Paint It Black (1989 film)

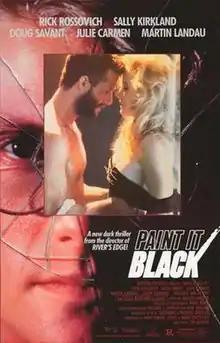

Paint It Black is a 1989 American thriller film directed by Tim Hunter and starring Rick Rossovich, Sally Kirkland, Doug Savant, Julie Carmen, and Martin Landau. The film is about a struggling California artist who becomes a suspect after a serial killer murders his gallery-owner lover. It was released to Vestron Video and is one of the company's last titles before it folded.